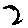
Label: 2